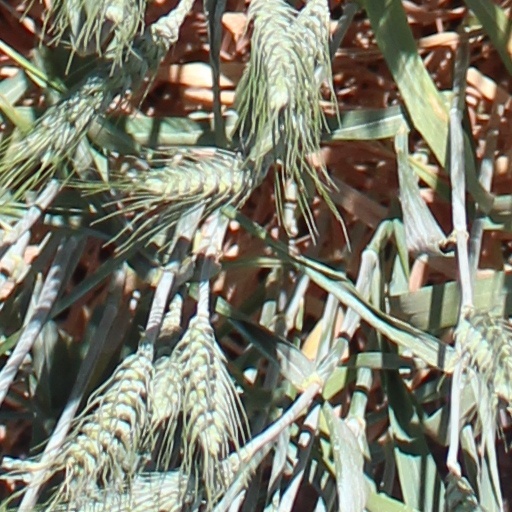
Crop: wheat